Describe the emotion expressed in this image:  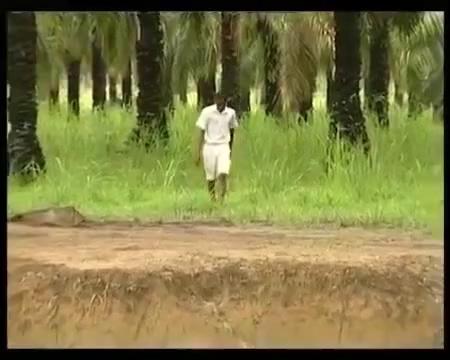
This person displays Suffering, valence and arousal with high intensity.